Metten Abbey

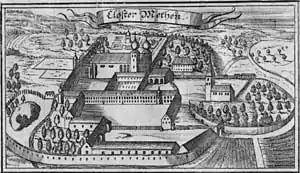
Engraving of Metten Abbey from the "Churbaierisches Atlas" of Anton Wilhelm Ertl, 1687

Metten Abbey, or St. Michael's Abbey at Metten (in German Abtei Metten or Kloster Metten) is a house of the Benedictine Order in Metten near Deggendorf, situated between the fringes of the Bavarian Forest and the valley of the Danube, in Bavaria in Germany, and currently belongs to the Bavarian Congregation.